National Liberation Council

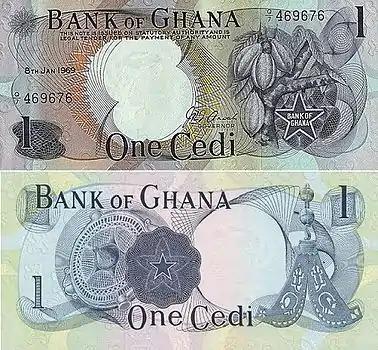
1 New Cedi (NȻ) note

The NLC promised "structural changes" of state corporations, some of which were fully privatized. The Ghana Industrial Holding Corporation, created in September 1967, became owner of 19 such corporations. Control over large production sectors was granted to foreign multinational corporations such as Norway Cement Export and Abbott Laboratories. These ventures held extremely low risk for the foreign companies, since they relied on capital already within Ghana, enjoyed various economic privileges, and had outside backing to prevent expropriation.